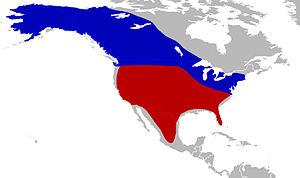
Le Mammouth de Colomb est une espèce éteinte de la famille des éléphantidés. Appelé également « Mammouth américain », il ne faut pas le confondre avec Mammut americanum, le Mastodonte d'Amérique.